Turks in Germany

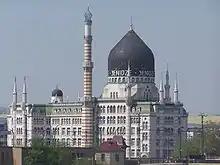

The aftermath of the second siege of Vienna led to a series of wars between the Ottoman Empire and the Holy League, known as the "Great Turkish War", or the "War of the Holy League", which led to a series of Ottoman defeats. Consequently, more Turks were taken by the Europeans as prisoners. The Turkish captives taken to Germany were not solely made up of men. For example, General Schöning took "two of the most beautiful women in the world" in Buda who later converted to Christianity. Another Turkish captive named Fatima became the mistress of Augustus II the Strong, Elector of Saxony of the Albertine line of the House of Wettin. Fatima and Augustus had two children: their son, Frederick Augustus Rutowsky, became the commander of the Saxon army in 1754-63 whilst their daughter, Maria Anna Katharina Rutowska, married into Polish nobility. Records show that at this point it was not uncommon for Turks in Germany to convert to Christianity. For example, records show that 28 Turks converted to Christianity and were settled in Württemberg.